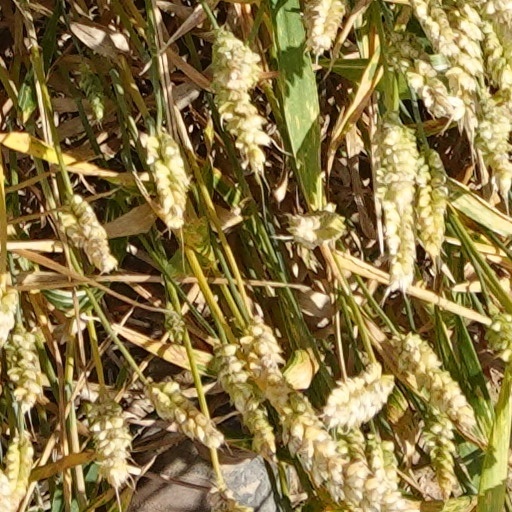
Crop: wheat